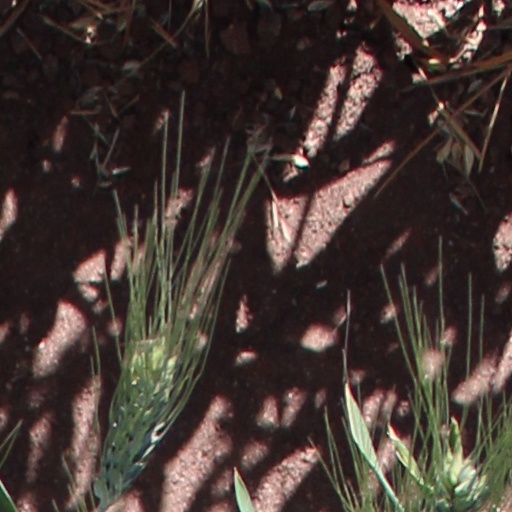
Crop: wheat